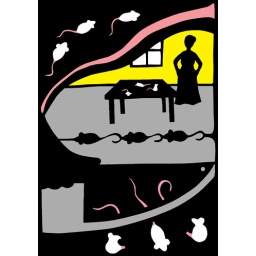
Image cut from black paper then scanned into computer. Colour was added in photoshop